Poetry

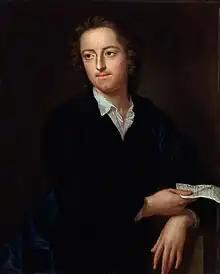
Thomas Gray

Narrative poetry is a genre of poetry that tells a story. Broadly it subsumes epic poetry, but the term "narrative poetry" is often reserved for smaller works, generally with more appeal to human interest. Narrative poetry may be the oldest type of poetry. Many scholars of Homer have concluded that his "Iliad" and "Odyssey" were composed of compilations of shorter narrative poems that related individual episodes.